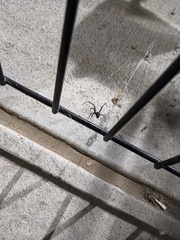
Species: Lactrodectus_hesperus